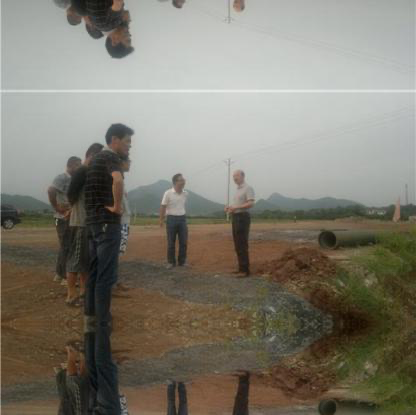
Objects in the image:
label: head
label: head
label: head
label: head
label: head
label: head
label: head
label: head
label: head
label: head
label: head
label: head